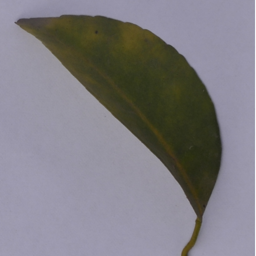
Plant part: leaf
Disease: greening